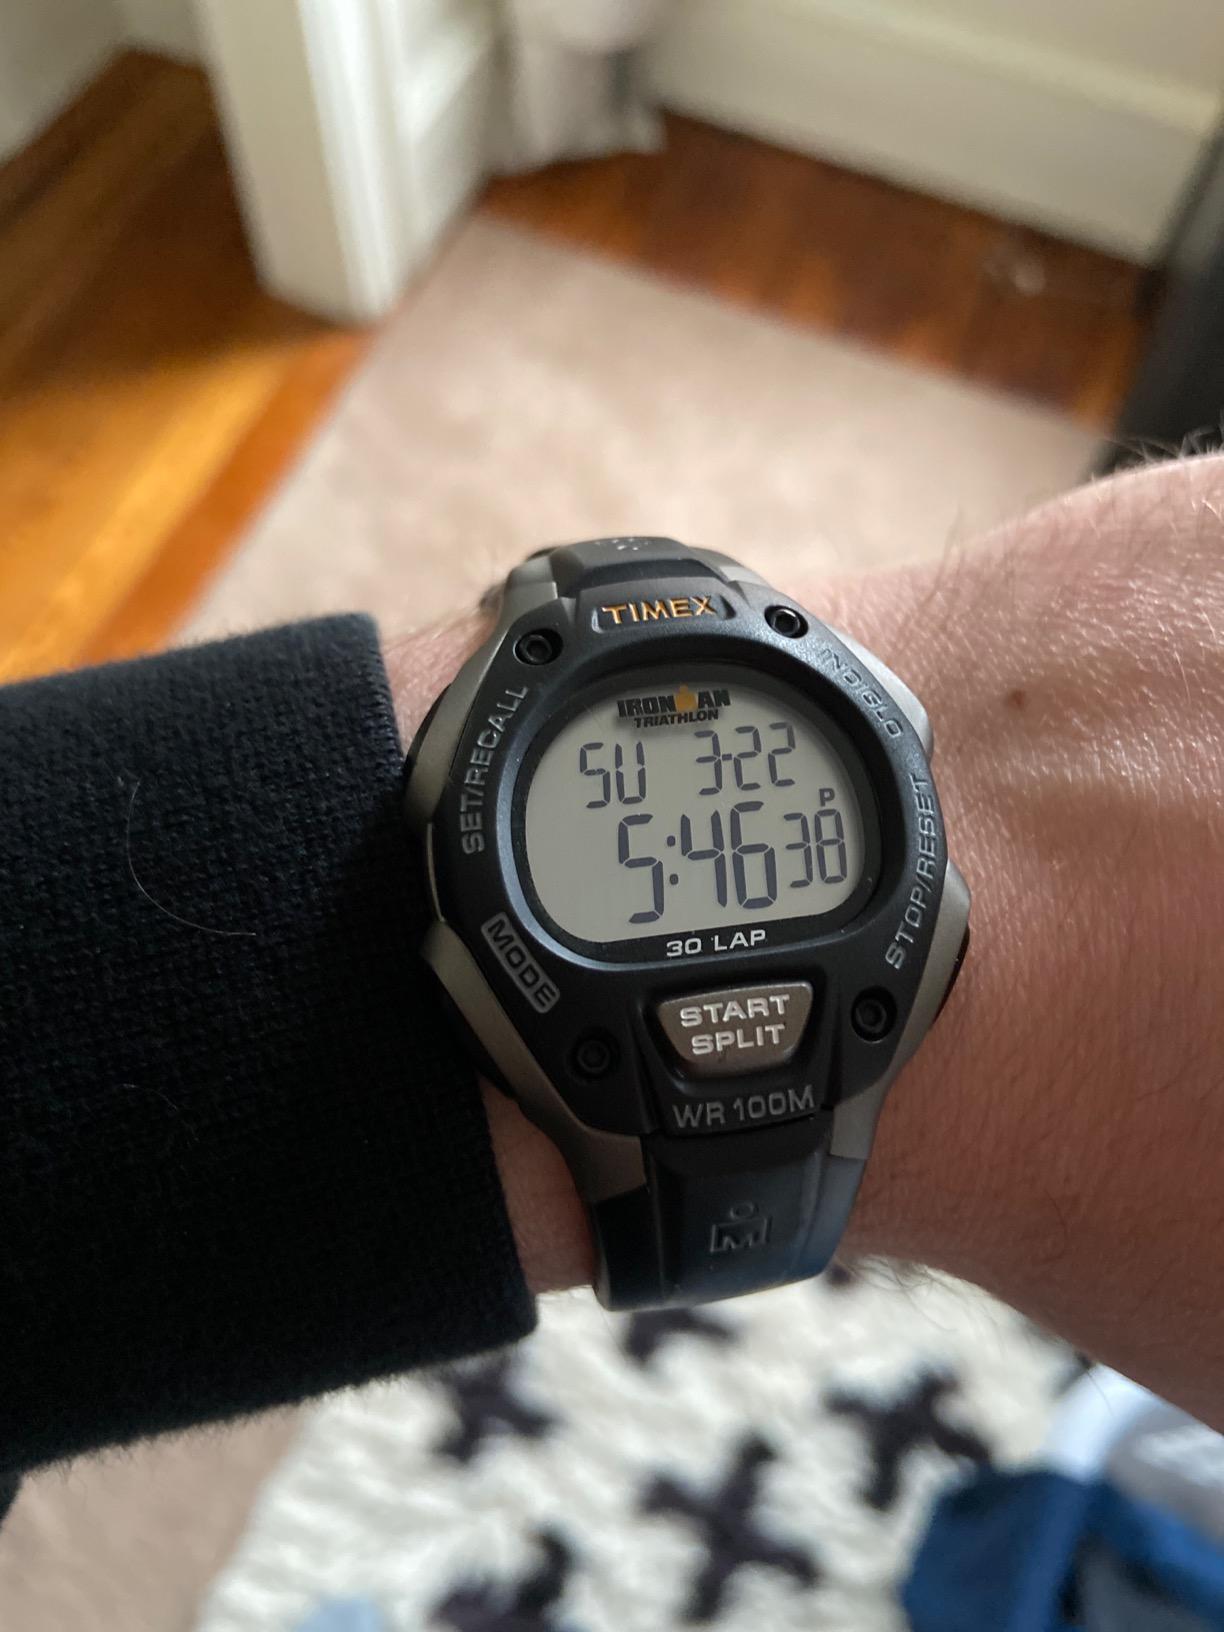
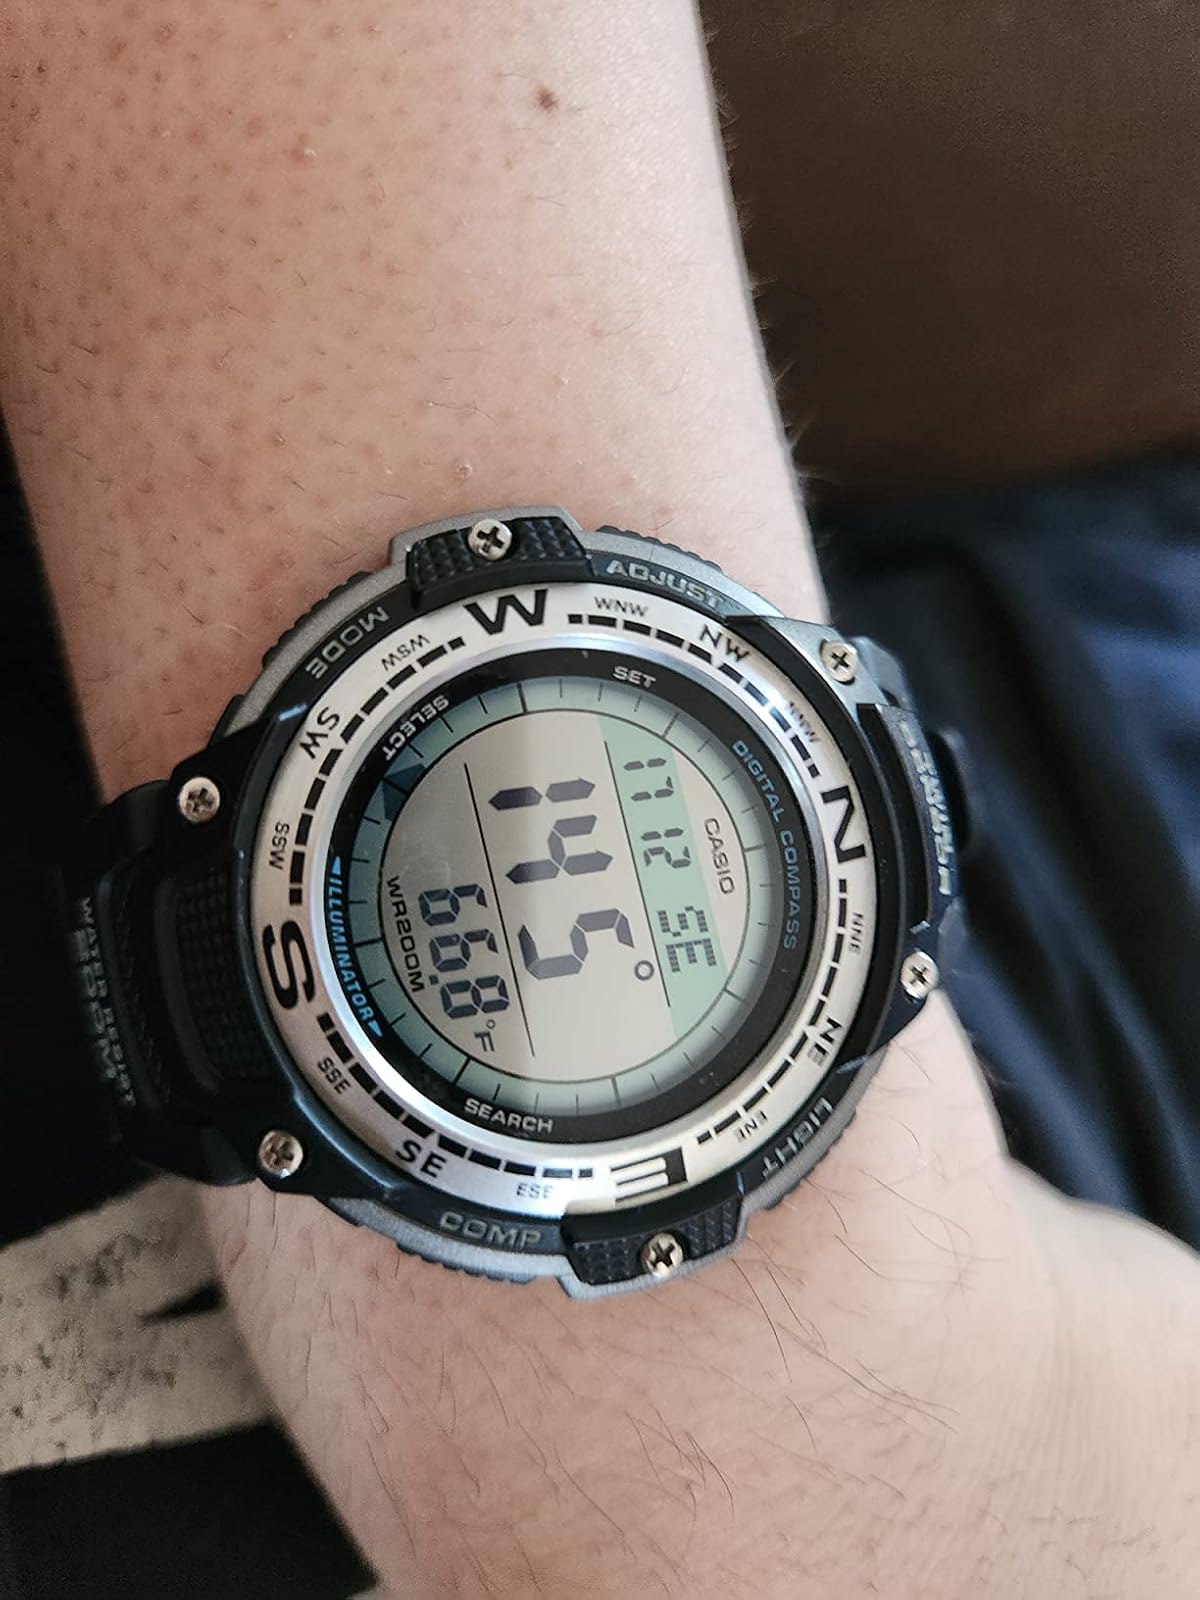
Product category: accessories_watch
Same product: no